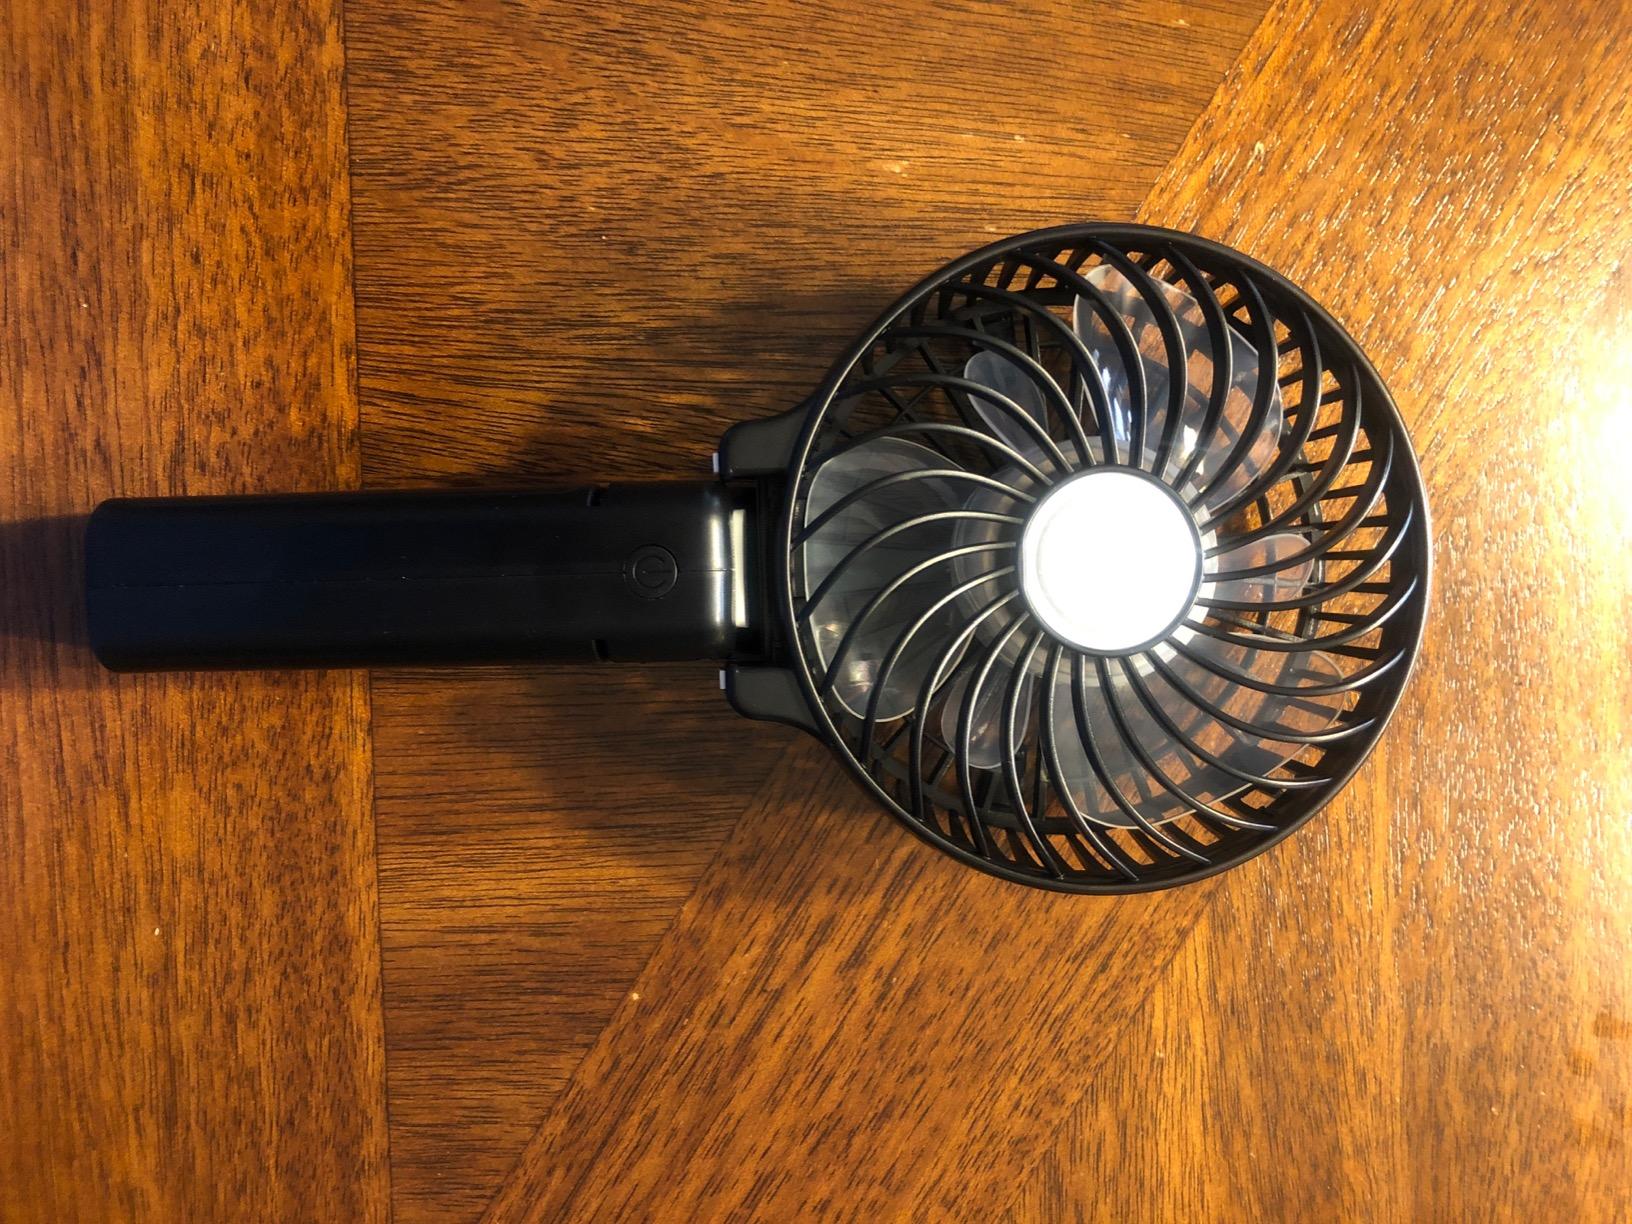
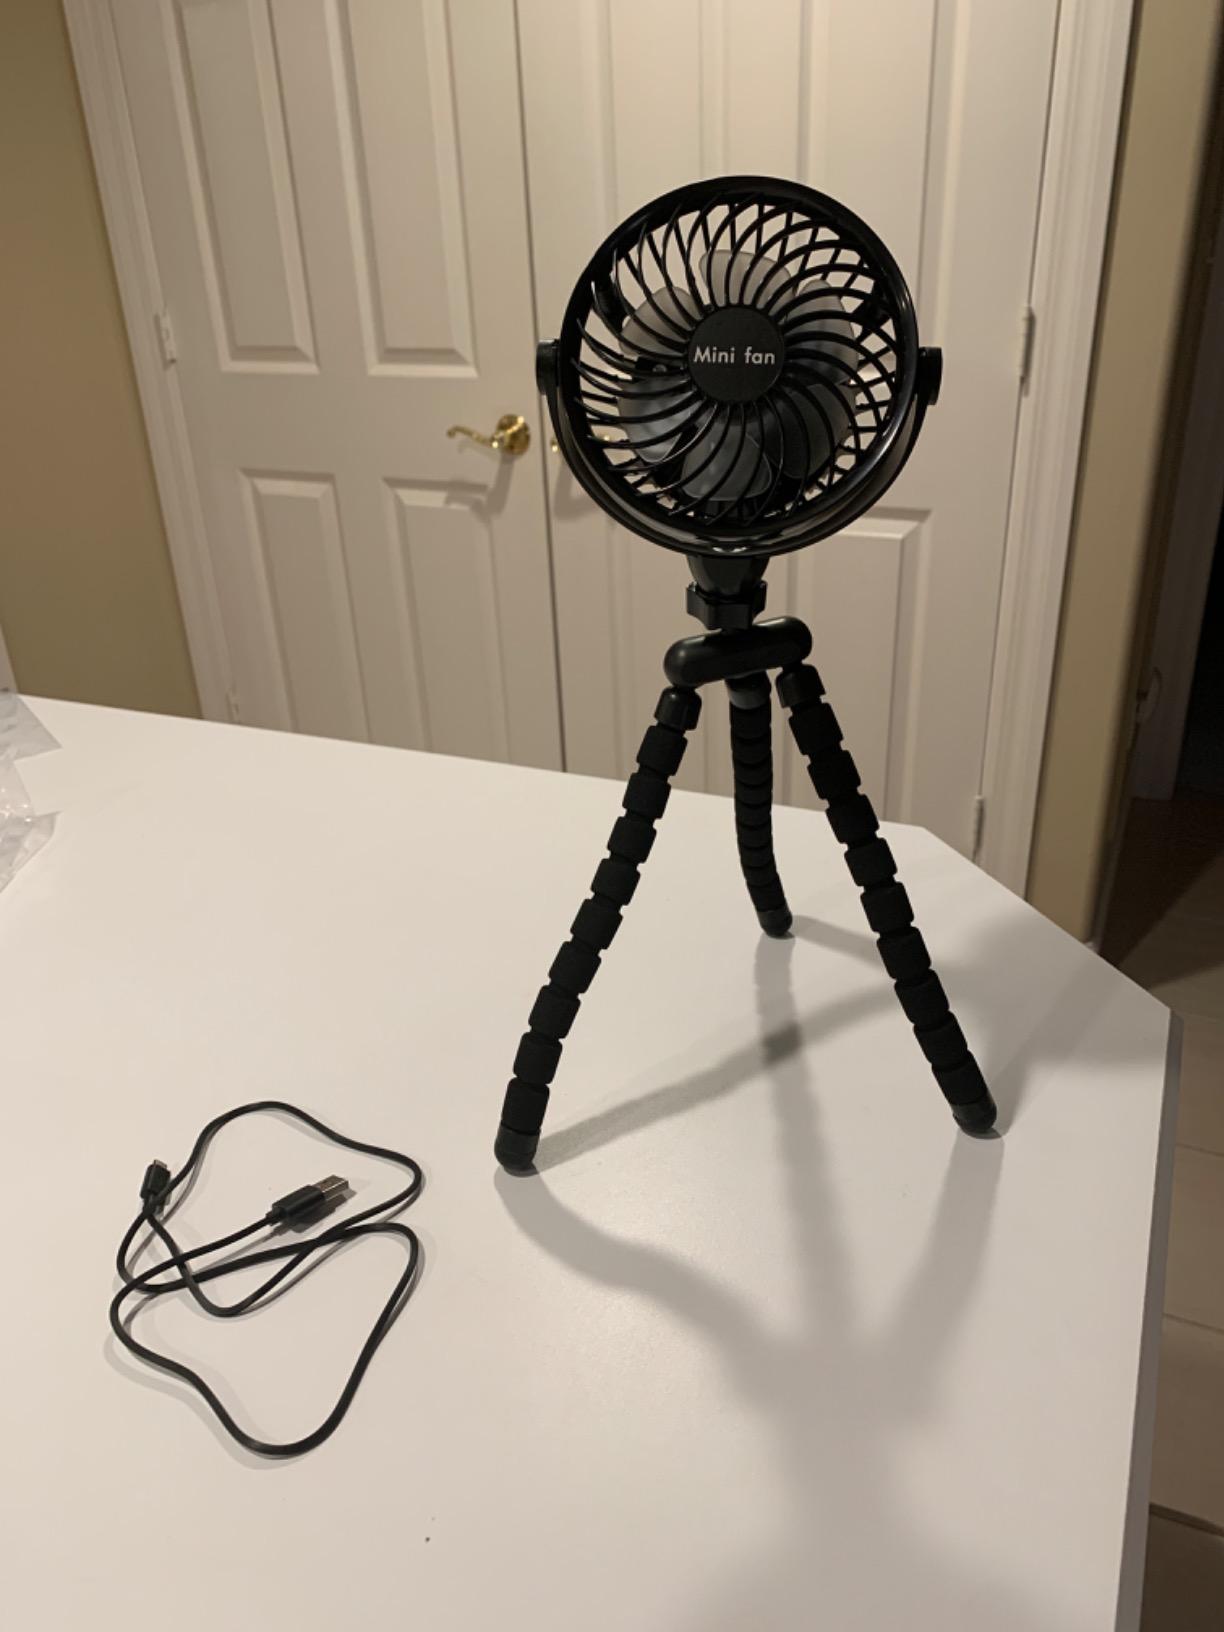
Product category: fan
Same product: no